Sulla's proscription

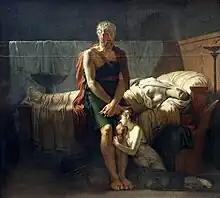
A 1799 painting of Pierre-Narcisse Guérin depicting the fictional Marcus Sextus, returning to his home after his proscription by Sulla, an allusion to the Terror in Revolutionary France.

The proscribed names were painted over whitened planks ("tabulae") displayed on the forum and possibly read by a herald. Full immunity was granted to anybody killing someone on the list. In addition, people who assisted proscribed ones were also put to death, but they were not in turn inscribed on the proscription list. A large reward of 48,000 sesterces (or 12,000 denarii) was offered for the head of a proscribed man, while informants also received compensation. Slaves who murdered their proscribed master were likewise rewarded with manumission. Rewards were given publicly by the quaestor with funds taken from the public treasury to those who brought proscribed heads, called "percussores".